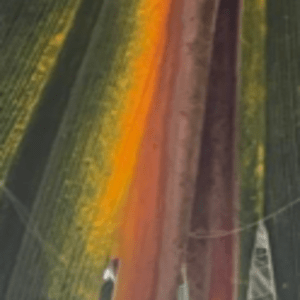
Label: Manganese Deficiency